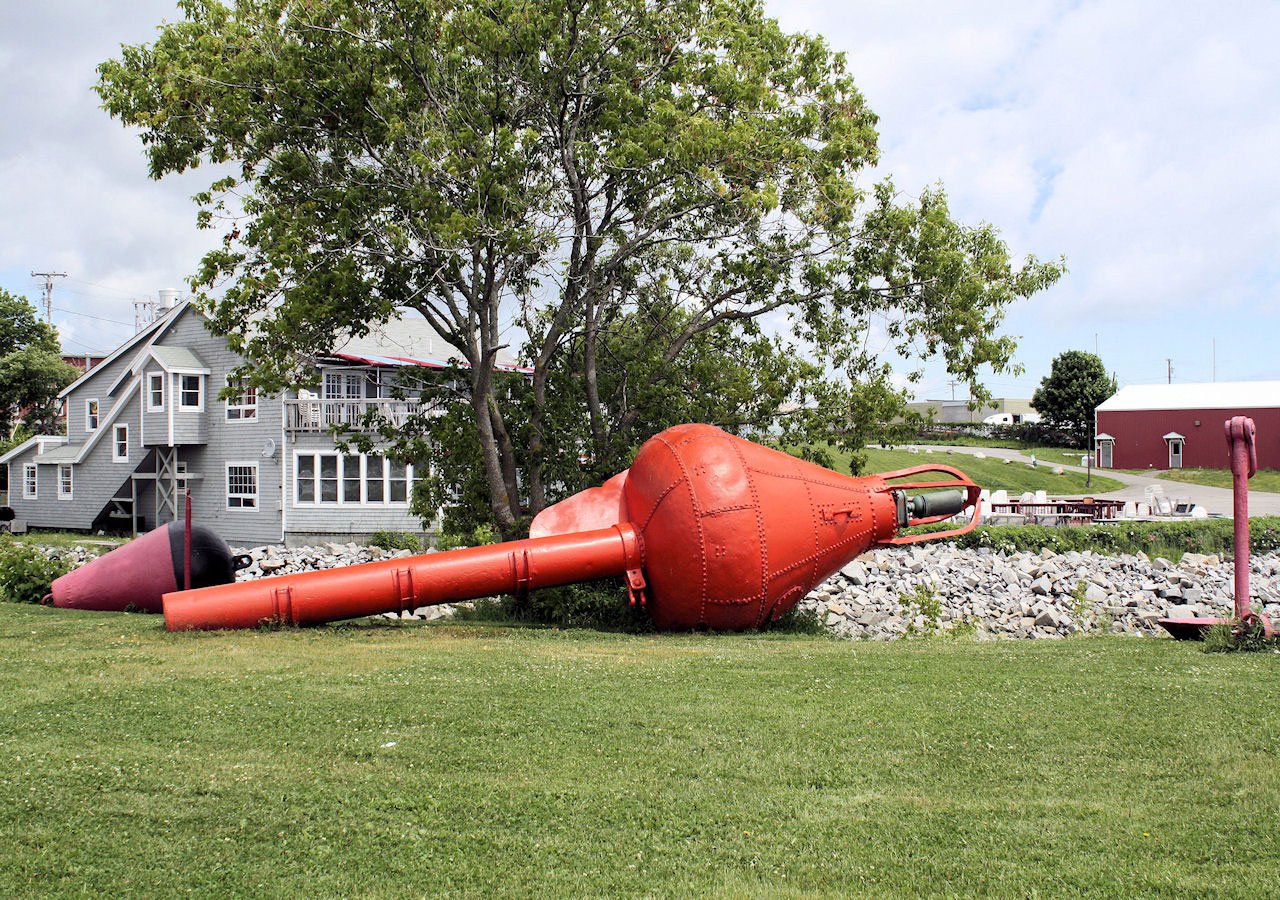
grass, farm, lawn, city, aircraft, recreation, vehicle, aviation, backyard, float, public space, buoy, playground, navigation, lifebuoy, seamark, human settlement, atmosphere of earth, outdoor play equipment, floating device, sea lanes, nautical device, ocean markers